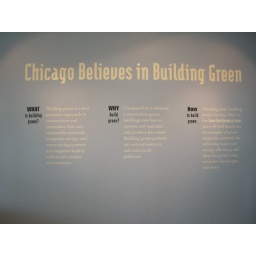
Chicago believes in building green